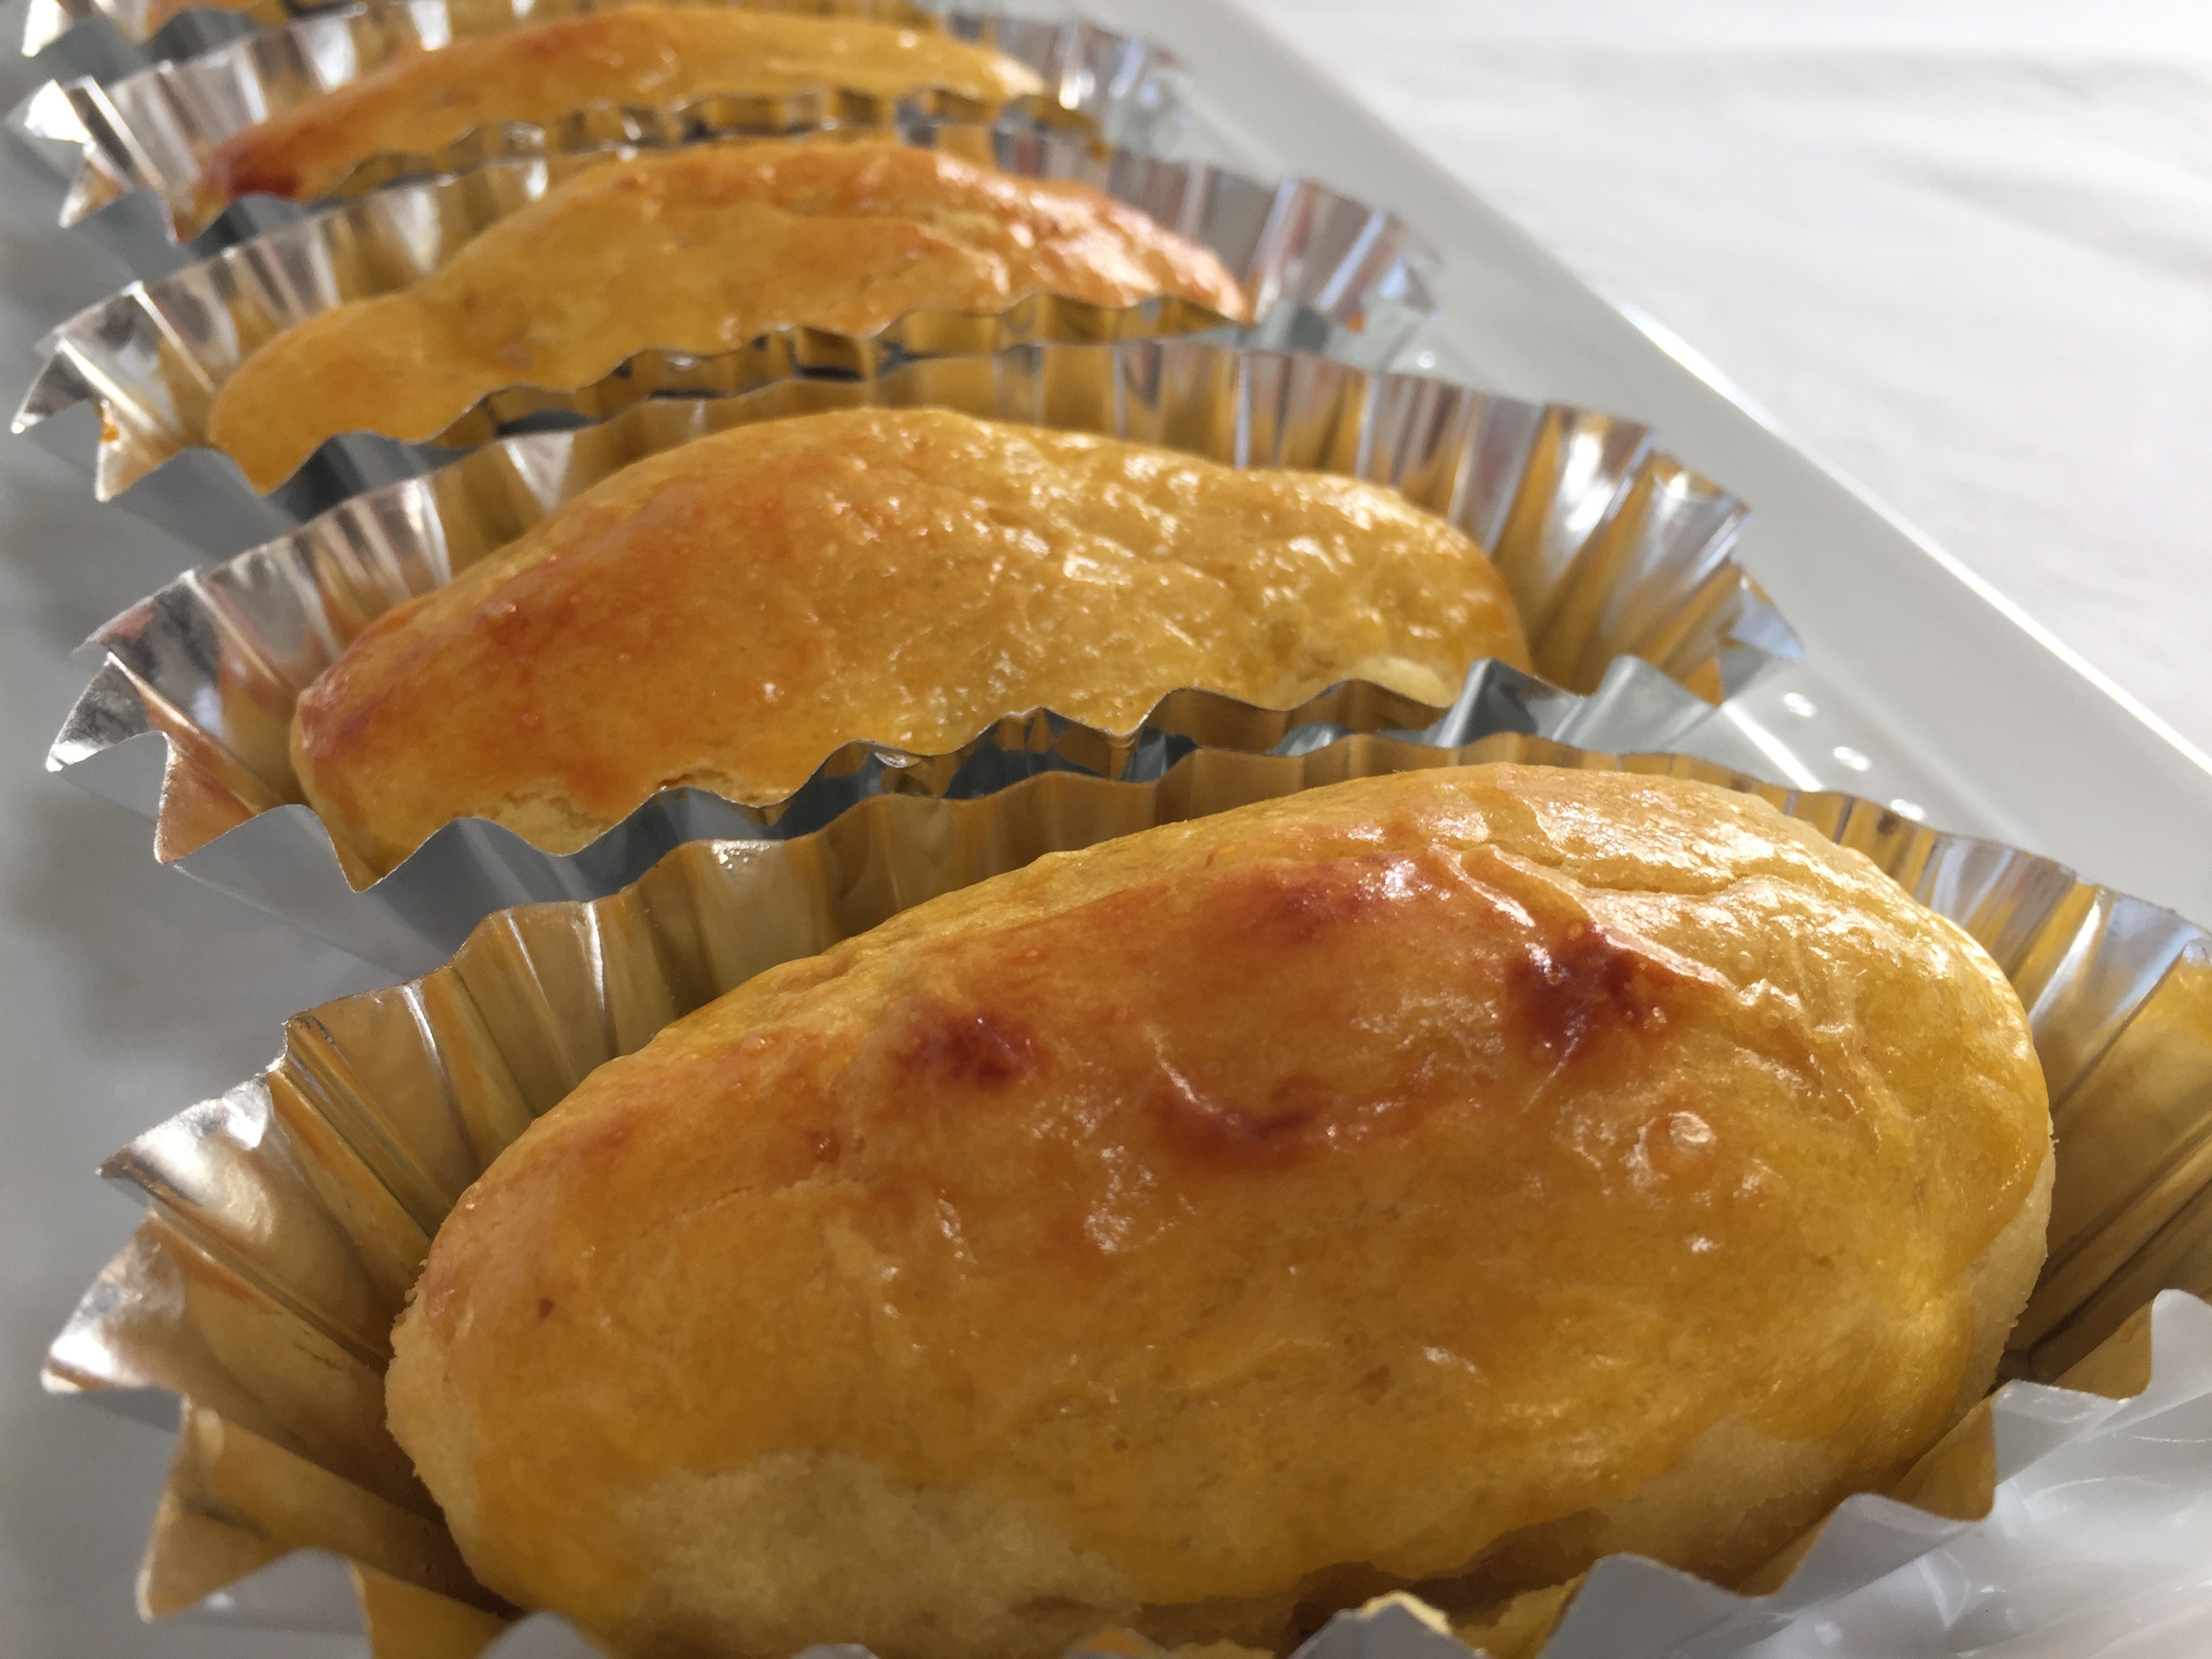
dish, meal, food, produce, baking, dessert, cuisine, pastry, baked goods, sweet potato, danish pastry, tulsa, su itopoteto, pasty, empanada, curry puff